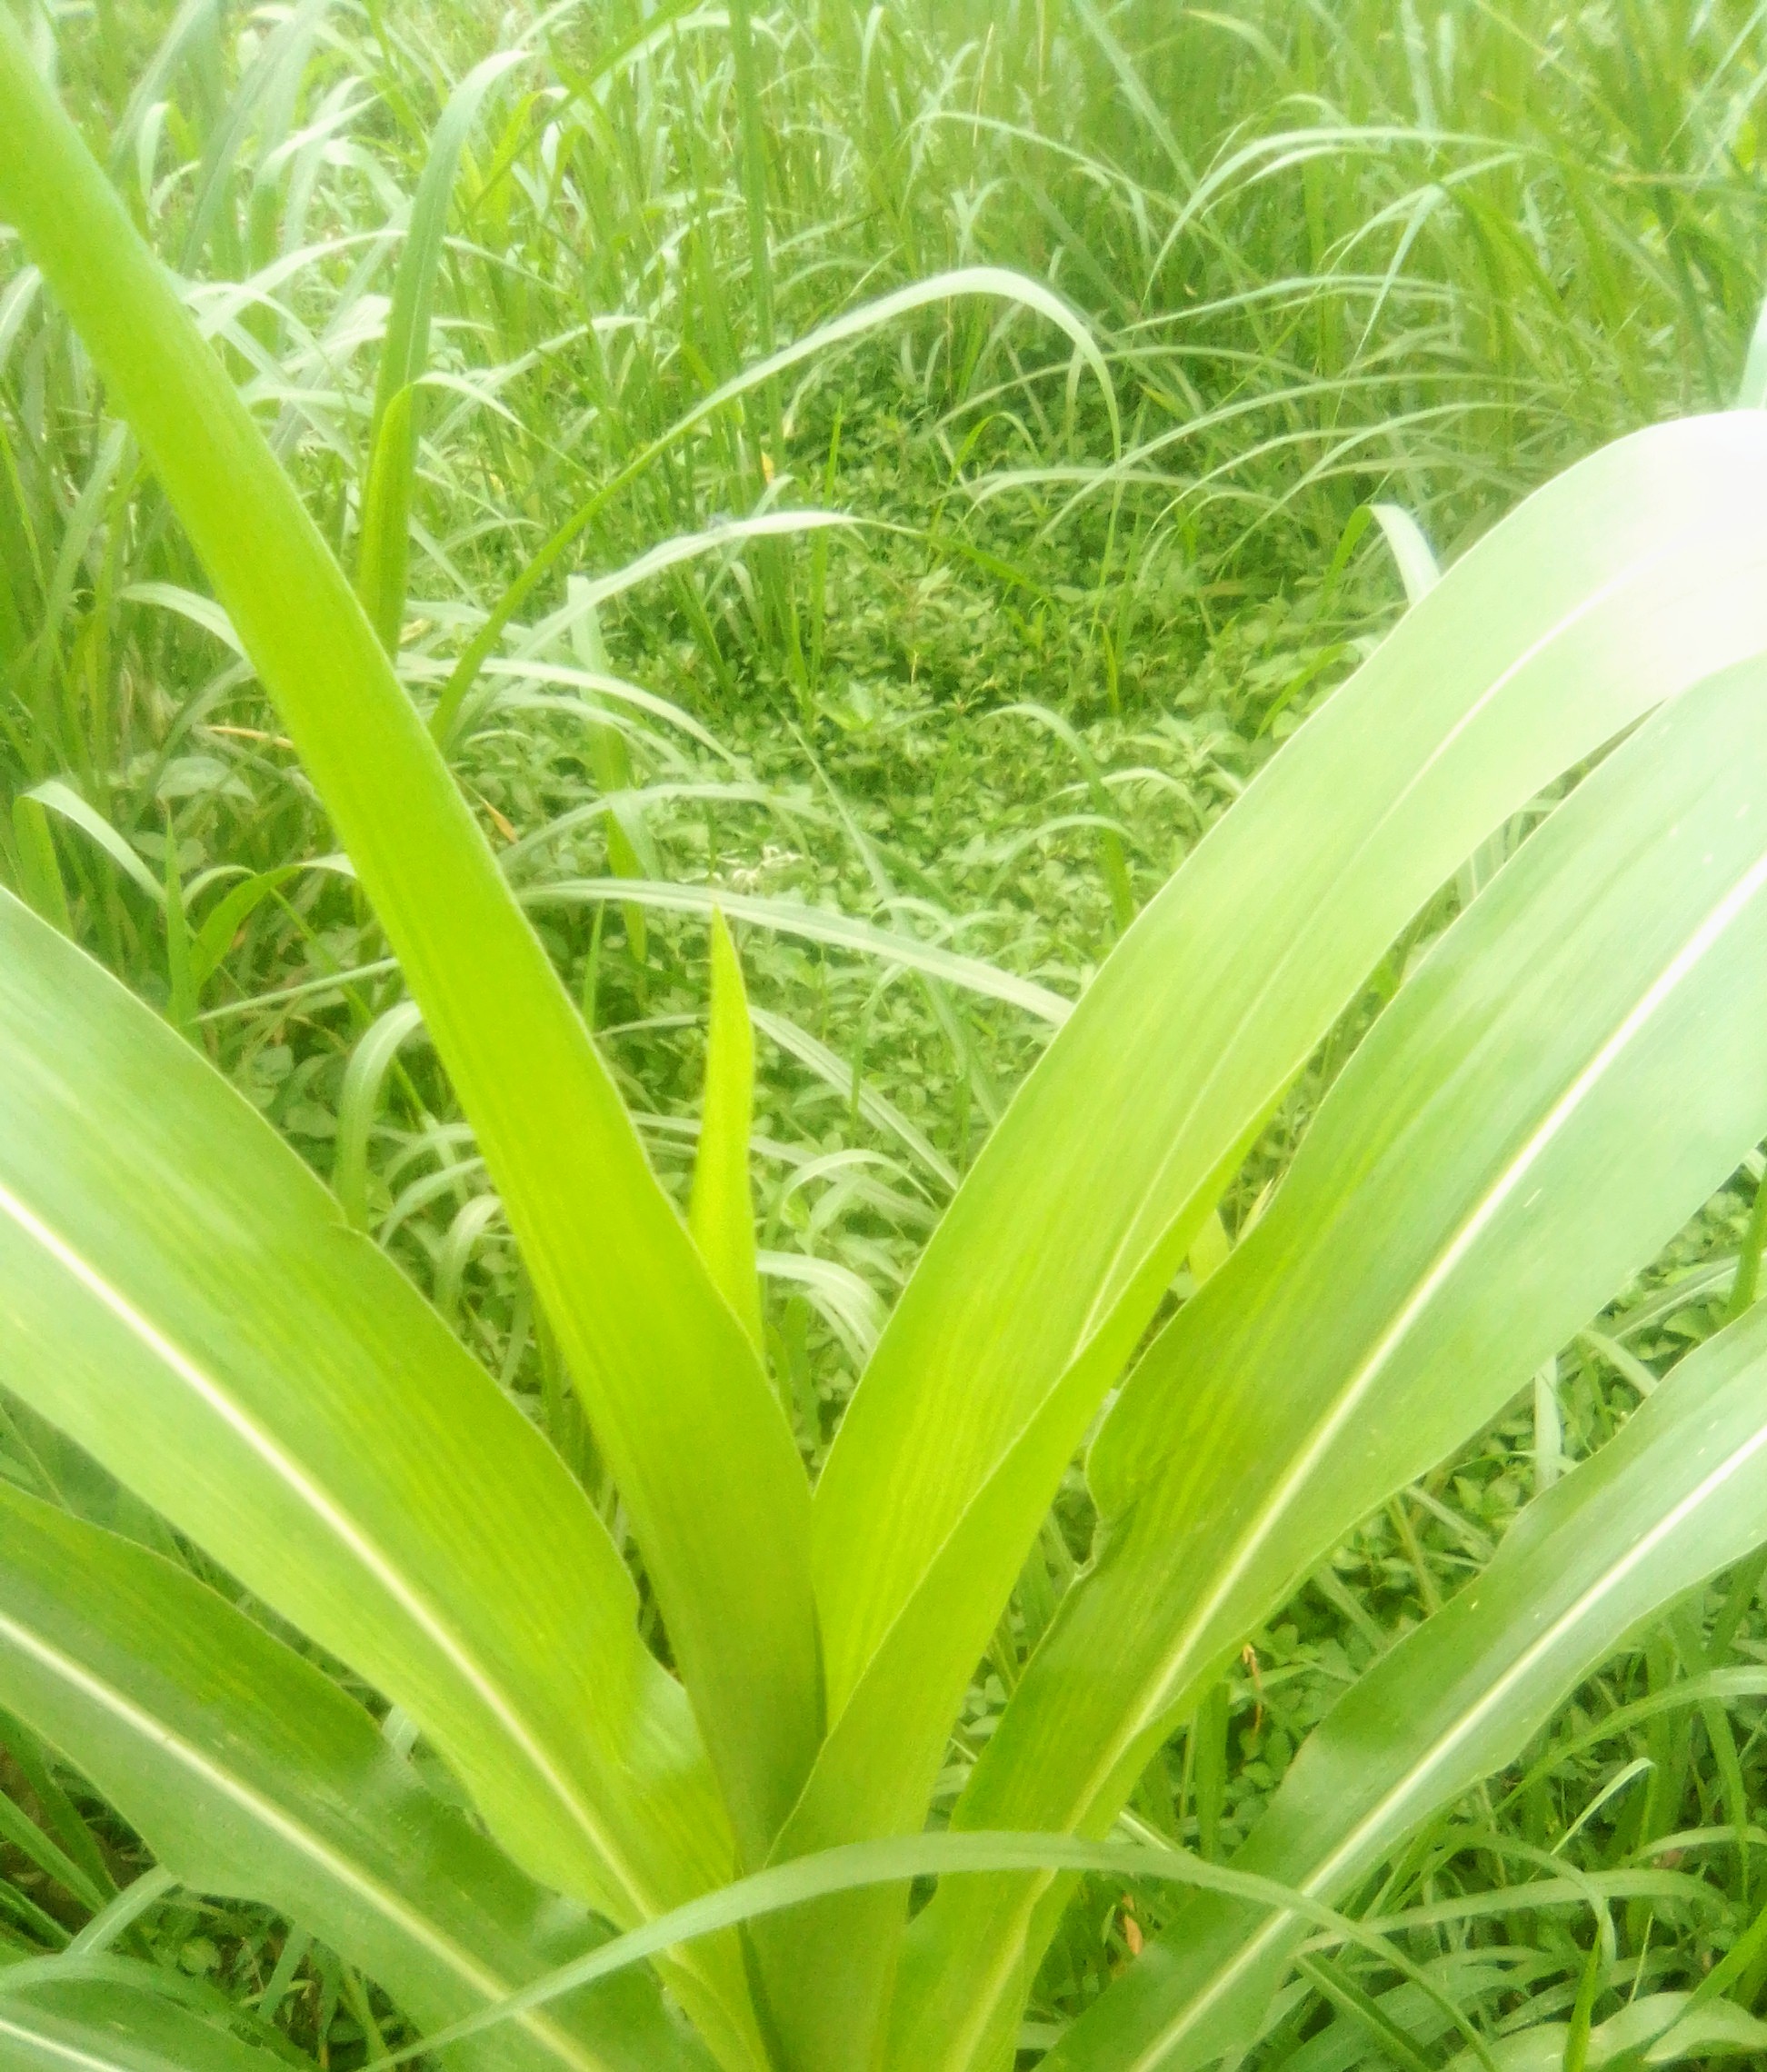
Label: healthy